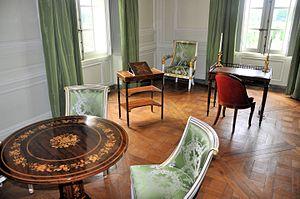
Petit Trianon - Attique - Salle évoquant le boudoir de la duchesse d'Orléans
Le château du Petit Trianon est un bâtiment situé dans le domaine du Petit Trianon, au sein du parc de Versailles, dans le département français des Yvelines, en région Île-de-France.